Hay

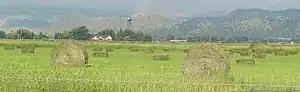
Different balers can produce hay bales in different sizes and shapes. Here two different balers were used to create both large round bales and small square bales.

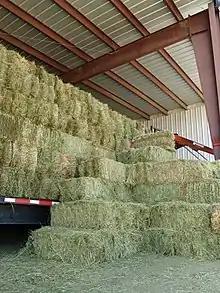
When possible, hay, especially small square bales like these, should be stored under cover and protected from precipitation.

Modern mechanized hay production today is usually performed by a number of machines. While small operations use a tractor to pull various implements for mowing and raking, larger operations use specialized machines such as a mower or a swather, which are designed to cut the hay and arrange it into a windrow in one step. Balers are usually pulled by a tractor, with larger balers requiring more powerful tractors.